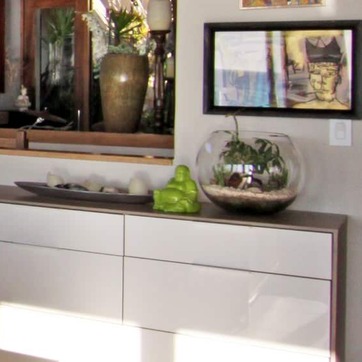
Material: food